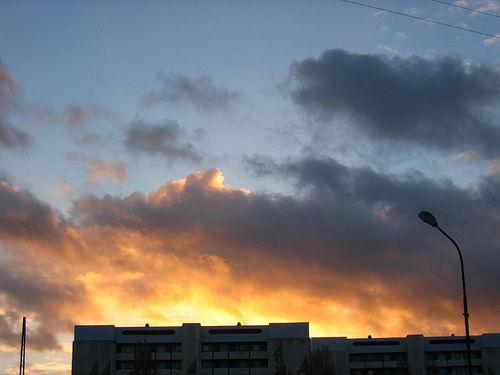
Weather: cloudy or overcast